MPMan

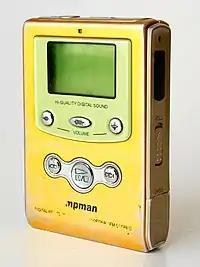
MPMan MP-f60

The MPMan music player, manufactured by the South Korean company SaeHan Information Systems, debuted in Asia in March 1998, and was the first mass-produced portable solid state digital audio player.